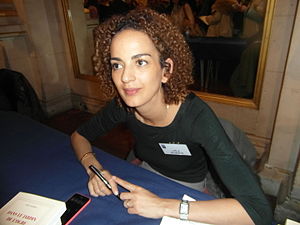
Leïla Slimani
Leïla Slimani ved den Maghreb des Livres, Paris, februar 2015
Leïla Slimani, er en franko-marokkansk journalist og forfatter.